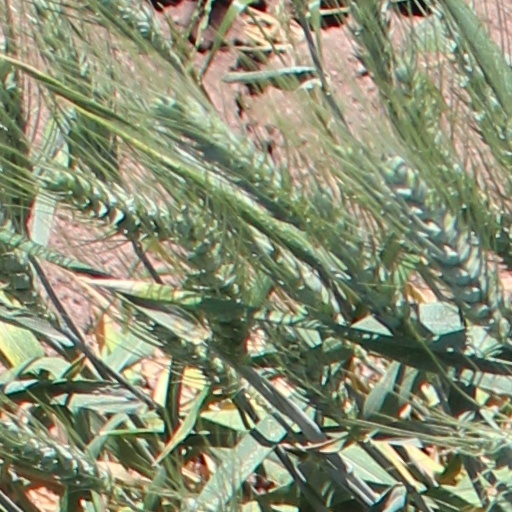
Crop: wheat